South African wine

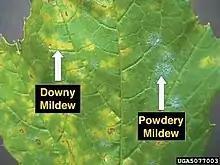
Both downy and powdery mildew can present an occasional viticultural threat to South African vineyards.

The Northern Cape wine regions located along the Orange River include the hottest wine producing areas in South Africa. Wine production here was slow to take root, delayed to the 1960s when better irrigation and temperature control fermentation technology became available. Today, the area is responsible for nearly 12% of all the wine produced in South Africa – mostly by large co-operatives for bulk wine production. The Hartswater region, located north of Kimberley, is South Africa's northernmost wine region.